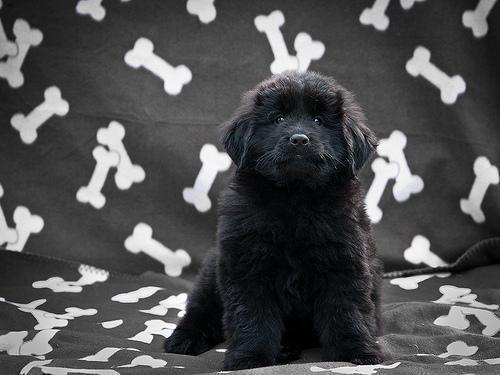
newfoundland